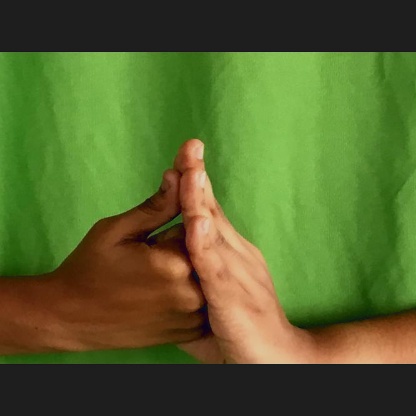
Mudra: Shanka